Andrey Kraitor

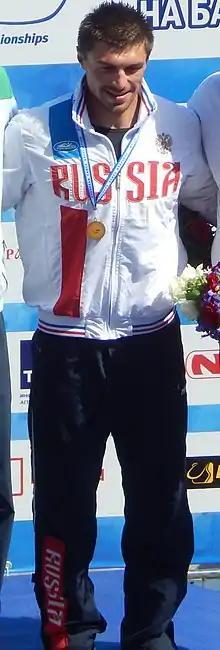
Andrey Krator

Andrey Kraitor was born 5 November 1992 in Vilshanka, Vilshanka Raion, Kirovohrad Oblast, Ukraine. He started canoeing at age seven and was coached by his father Sergey Petrovich, Master of Sports of USSR and Ukraine. His first notable success was in 2001, winning the bronze medal at the "Honour" tournament in Kyiv in the 200 m.